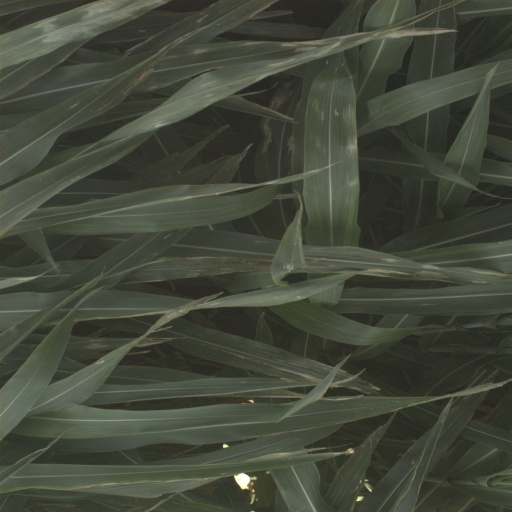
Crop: sorghum